John Drummond (1723–1774)

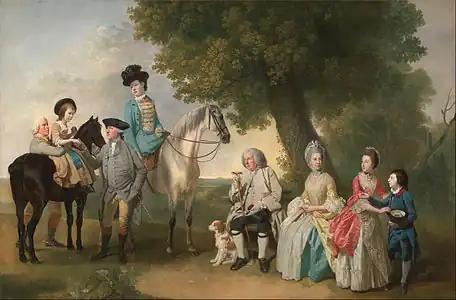
Drummond with his father (centre) and family Johan Zoffany c.1769

John Drummond (27 April 1723 – 25 July 1774) was a Scottish banker and politician.